Bus manufacturing

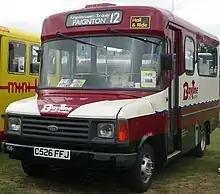
A 1986 van-derived Ford Transit minibus bodied by Carlyle

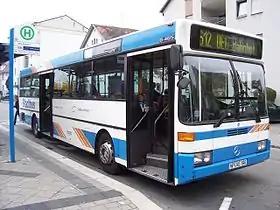
A Mercedes-Benz O405 integral bus

Bus manufacturing had its earliest origins in carriage building. Other bus manufacturers had their origins in truck manufacturing. Historically, chassis designs were shared between trucks and buses, but in later years specific bus chassis have been developed, and the midibus introduced a lighter weight bus chassis than normal trucks.